Olympia-Werke

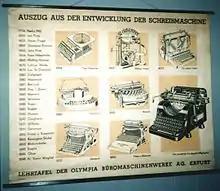
A chart depicting the development of the typewriter, produced by Olympia-Büromaschinenwerke

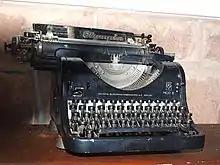
An Olympia typewriter, photographed in Duwisib Castle

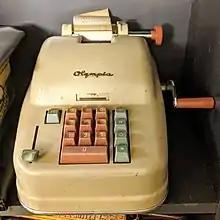
An Olympia mechanical calculator, 1950s

As typewriters became increasingly popular in Germany in the early 20th century, the Allgemeine Elektricitäts-Gesellschaft (AEG) in Berlin commissioned Friedrich von Hefner-Alteneck, an electrical engineer, to develop such a device. Hefner-Alteneck then designed the Mignon, an inexpensive pointer typewriter that was not only affordable for larger companies, but also for craftsmen and private individuals. On 15 August 1903, Olympia-Werke was founded as the "Union Schreibmaschinen-Gesellschaft m.b.H." to sell the Mignon. Beginning in 1930, the company traded as Europa Schreibmaschinen AG ( Europa Typewriters AG); internationally, the products were sold under the trademark "Olympia". The last "Mignon" from 1933 was called the Olympia-Plurotyp. On 31 December 1936, the company's name was changed to Olympia Büromaschinenwerke AG ( Olympia Office Machine Works).